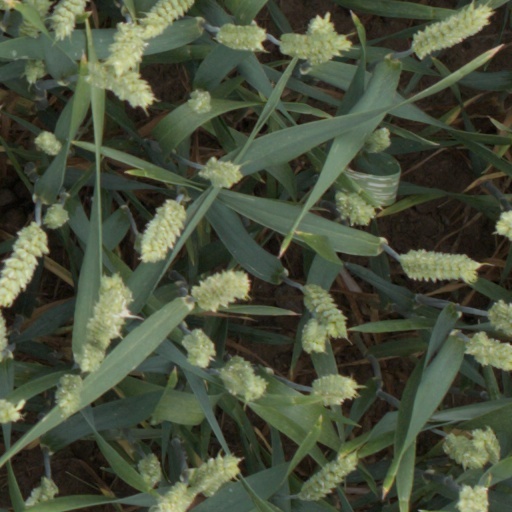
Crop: wheat